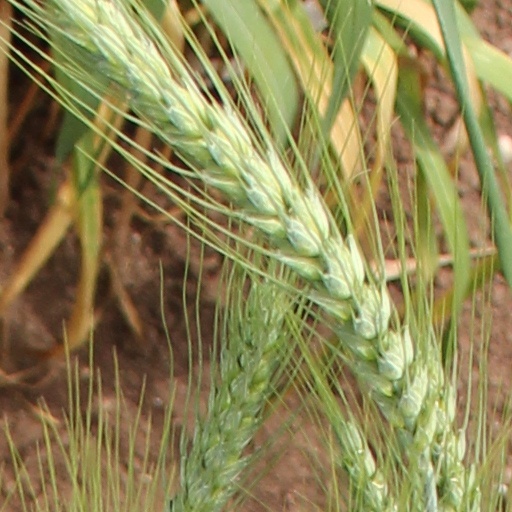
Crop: wheat